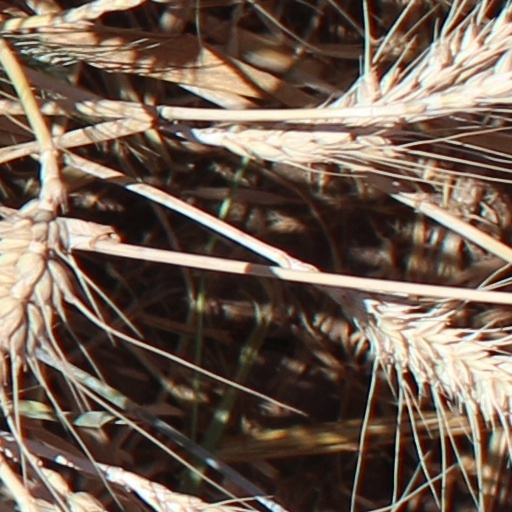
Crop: wheat